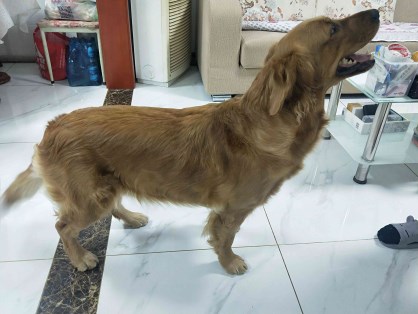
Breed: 5355-n000126-golden_retriever